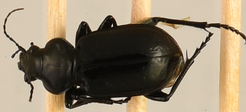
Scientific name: Calosoma affine
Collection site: Konza Prairie Agroecosystem NEON (KONA), plot KONA_007